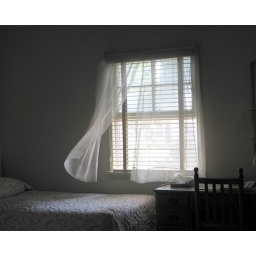
This is another shot of the bedroom curtains stirring in the breeze, but this time without the lamp.